History of Speyer

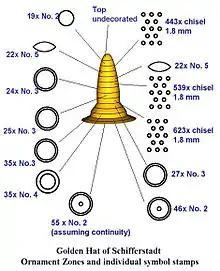
Golden Hat in the Historical Museum of the Palatinate in Speyer

5,000-year-old evidence of permanent agricultural settlements around Speyer shows that these advantages did not escape the attention of Neolithic, Bronze Age, Hallstatt culture and La Tène culture peoples. One of the most renowned finds from around 1500 BC is the Golden Hat of Schifferstadt, discovered in a field about 10 km northwest of Speyer, and now on display in the Historical Museum of Speyer. In the second millennium BC, the area of Speyer was settled by the Celtic Mediomatrici. A Celtic grave from around 50–20 BC was unearthed in Johannesstrasse. It is considered to be exceptional because Celtic grave sites were very rare in the Palatinate and Upper Rhine area at the time it was made.